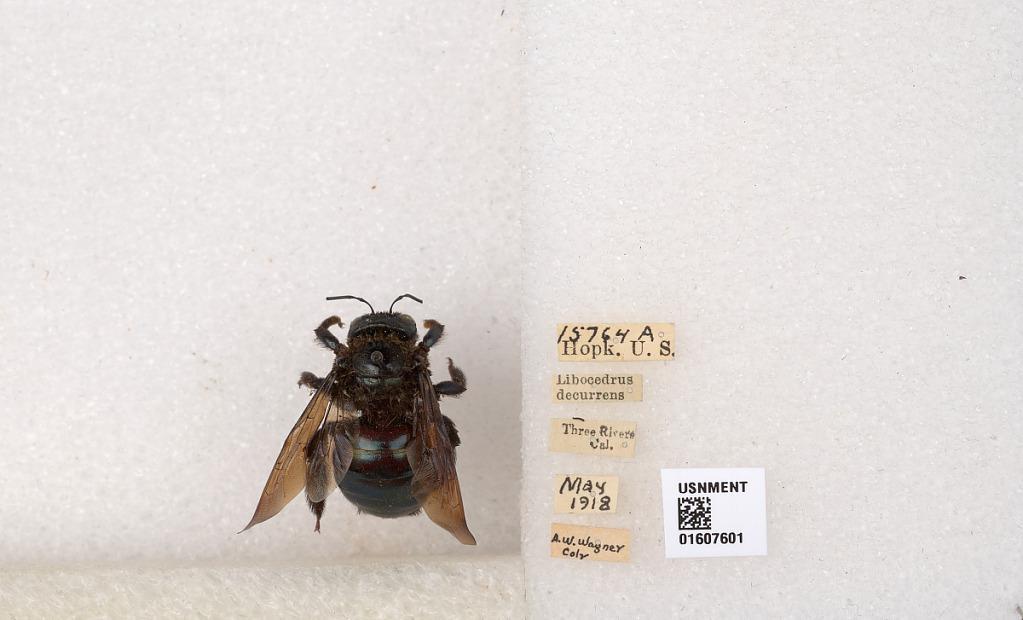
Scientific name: Xylocopa (Xylocopoides) californica californica Cresson
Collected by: Wagner
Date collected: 1918-5-1
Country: United States
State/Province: California
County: Tulare
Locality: Three Rivers
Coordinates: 36.4388, -118.905